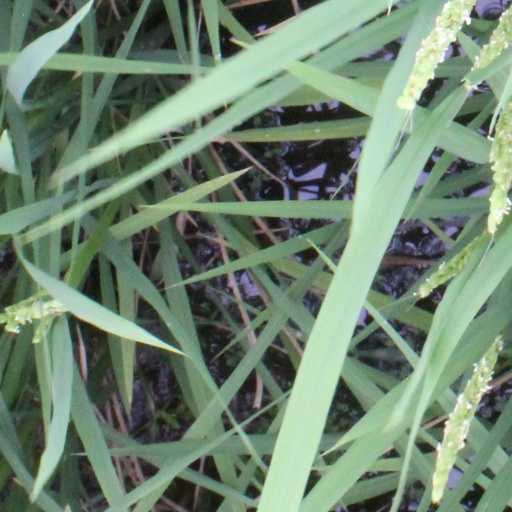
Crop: rice